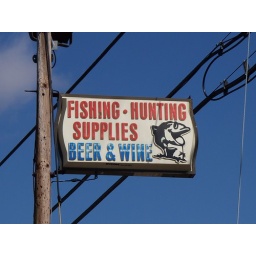
Small plastic vacuform sign for Fishing Hungint Supplied in Williamsburg, Ohio.